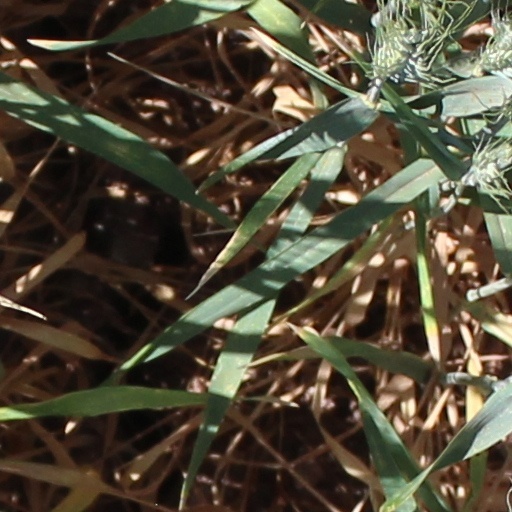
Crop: wheat